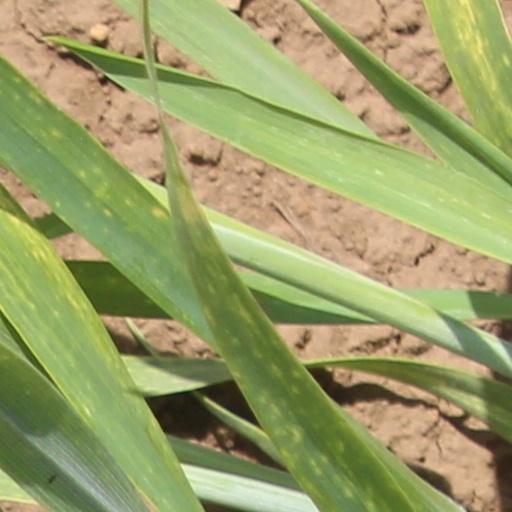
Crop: wheat